U.S. Route 29 in Maryland

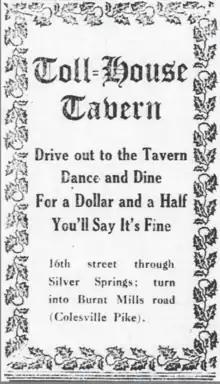
Advertisement for Mrs. K's Toll House Restaurant, "Washington Evening Star", October 4, 1924

Running northwest of Fairland Regional Park, US 29 reaches its first major freeway segment at Burtonsville, bypassing a former, heavily curved at-grade expressway portion through the community. At this point, it downgrades into a four-lane divided expressway until it enters Howard County. The bypass incorporates the southern end of the former alignment and a diamond interchange with MD 198 within its southern endpoint; US 29 continues straight ahead through the combined interchange, meeting the northern end of the former alignment at a partial diamond interchange. The bypassed section of the old road is officially designated US 29A with street signs that say "Old Columbia Pike", which previously ended at MD 198.